Ranemsletta

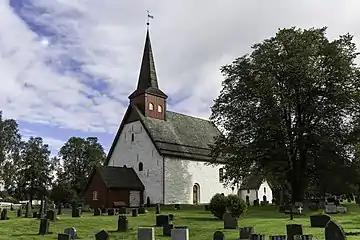
View of the Ranem Church

The village has some industry, a cement factory, a high school, and the historic Ranem Church. The now-defunct Namsos Line railway used to run through the village.